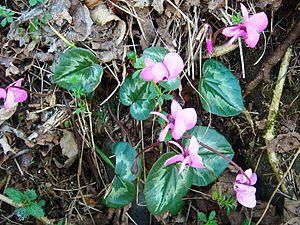
Les Cyclamens sont un genre de plantes vivaces tubéreuses de la famille des Primulacées comportant plus d'une vingtaine d'espèces botaniques. Le nom vulgaire en usage pour désigner ces plantes reprend le terme scientifique. Dans de nombreux pays méditerranéens les cyclamens poussent en plein air, où ils croissent surtout dans les régions fraîches et montagneuses. La plus grande concentration d’espèces se trouve en Asie Mineure. Cyclamen purpurascens remonte jusqu'en Europe centrale. Cyclamen somalense pousse dans le nord-est de la Somalie. Quant à Cyclamen persicum, il est à l'origine des cultivars non rustiques au feuillage ou aux fleurs variés, vendus sous le terme générique de « cyclamen de fleuriste ».
Cyclamen coum Mill., cyclamen de Cos ou du Caucase, se rencontre depuis la Bulgarie jusqu’au Nord d'Israël, tant dans les régions côtières qu’en montagne.